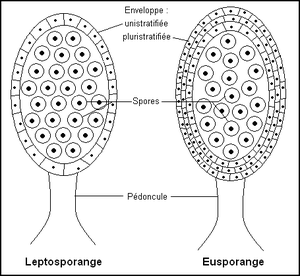
Schéma de leptosporange et eusporange.
Un sporange est une structure végétale qui produit et qui contient des spores. Le sporange est porté par le sporophyte.